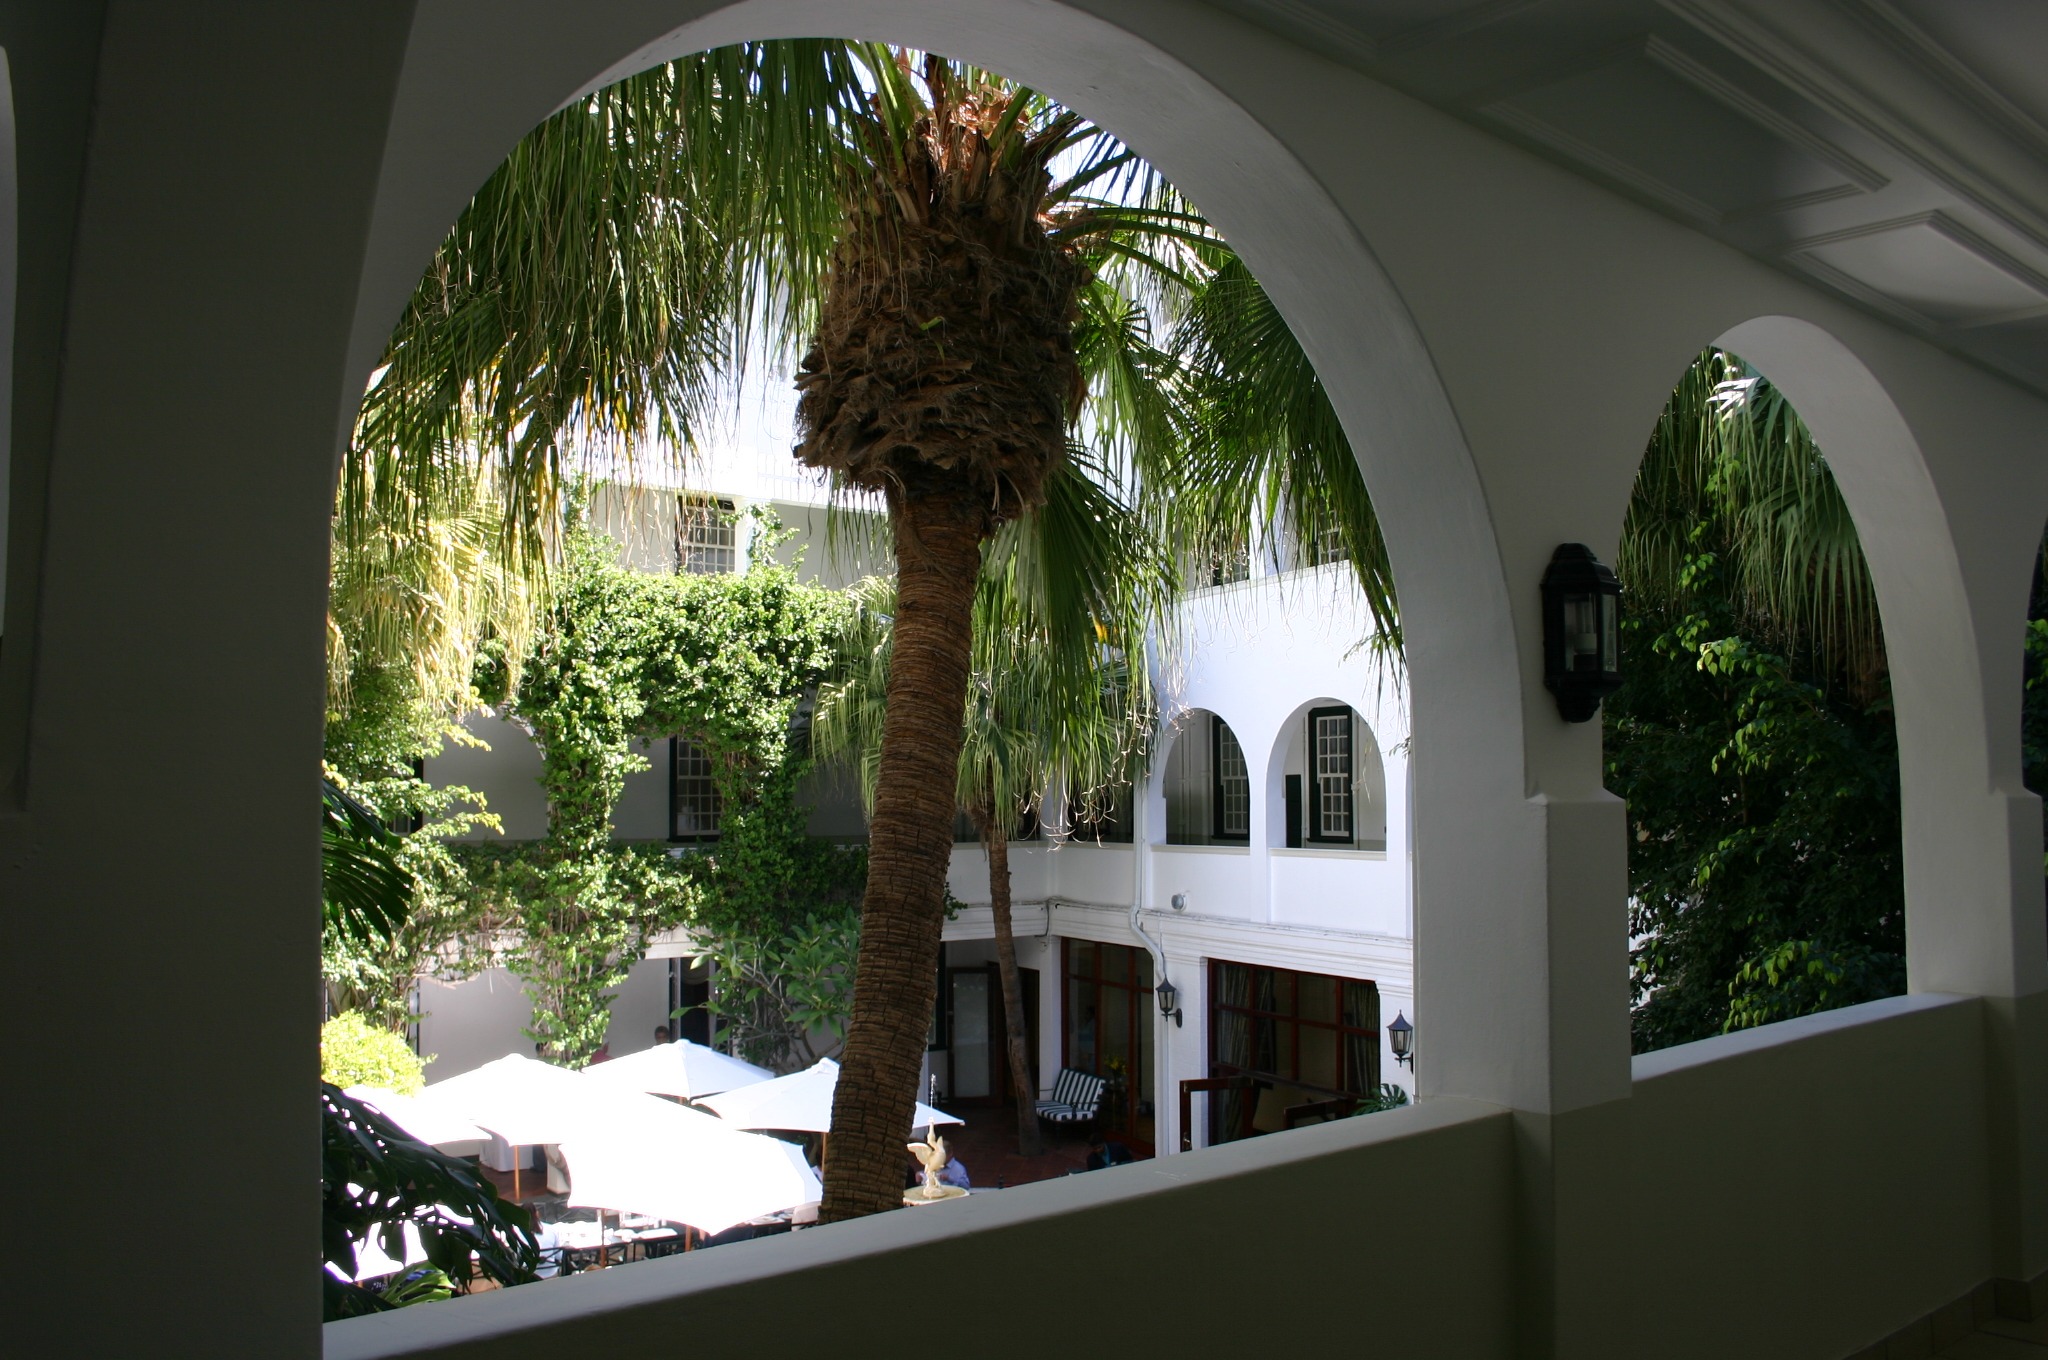
architecture, villa, mansion, house, window, building, home, cottage, property, interior design, courtyard, design, hotel, resort, estate, attractive, hacienda, cape town